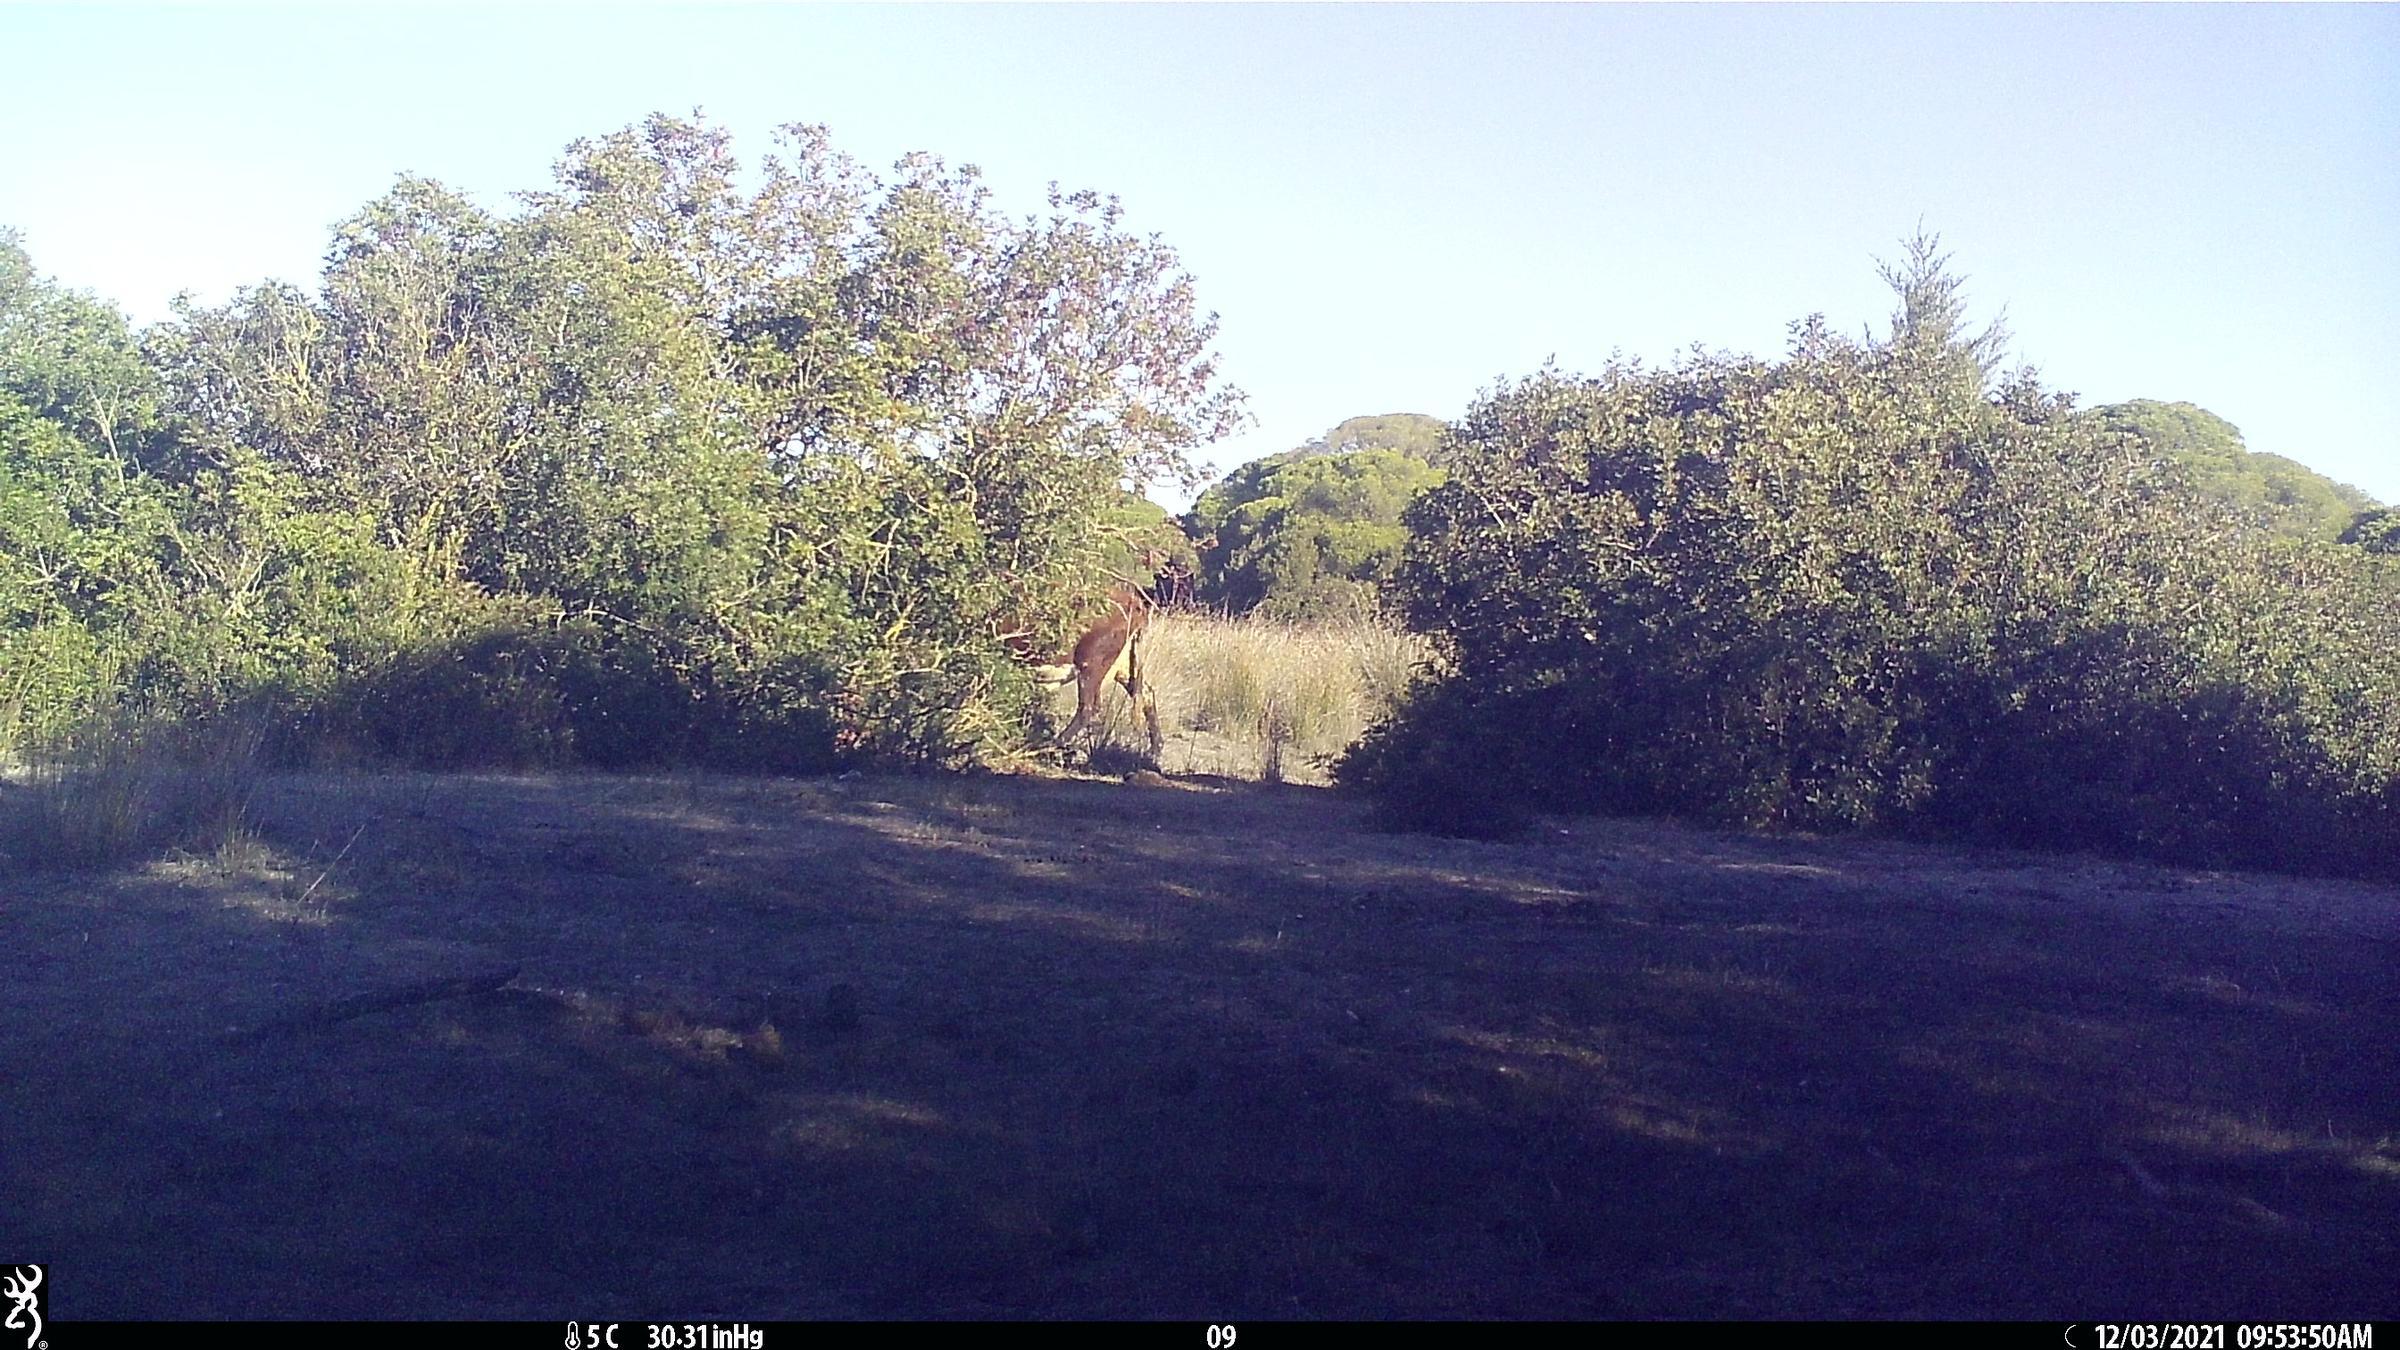
Species: Bos taurus